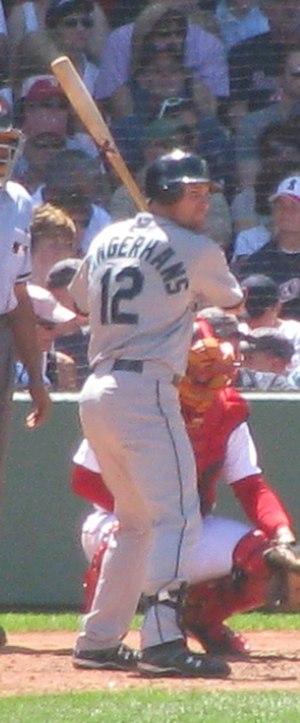
Ryan David Langerhans est un voltigeur des Ligues majeures de baseball évoluant avec les Blue Jays de Toronto.